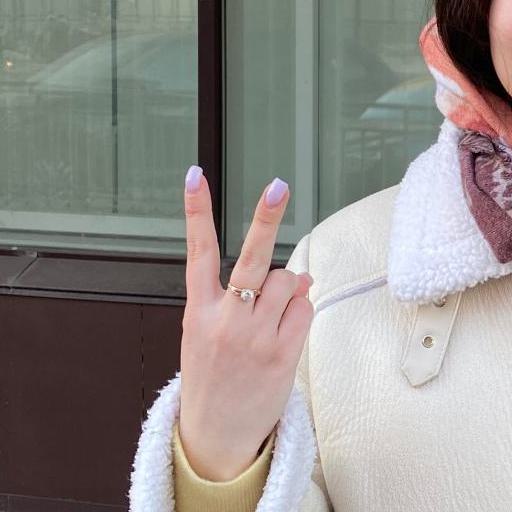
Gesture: peace_inverted